Dimitri Foulquier

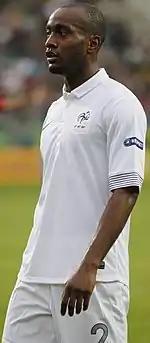
Foulquier with France U19 in 2012

Dimitri Christophe Foulquier (born 23 March 1993) is a professional footballer who plays as a right back for La Liga club Valencia. Born in metropolitan France, he plays for the Guadeloupe national team.